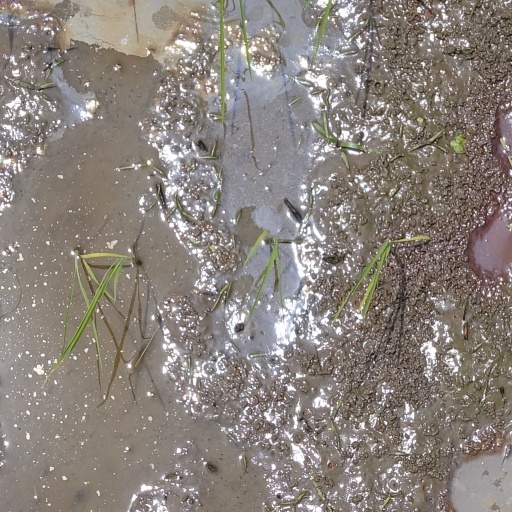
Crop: rice